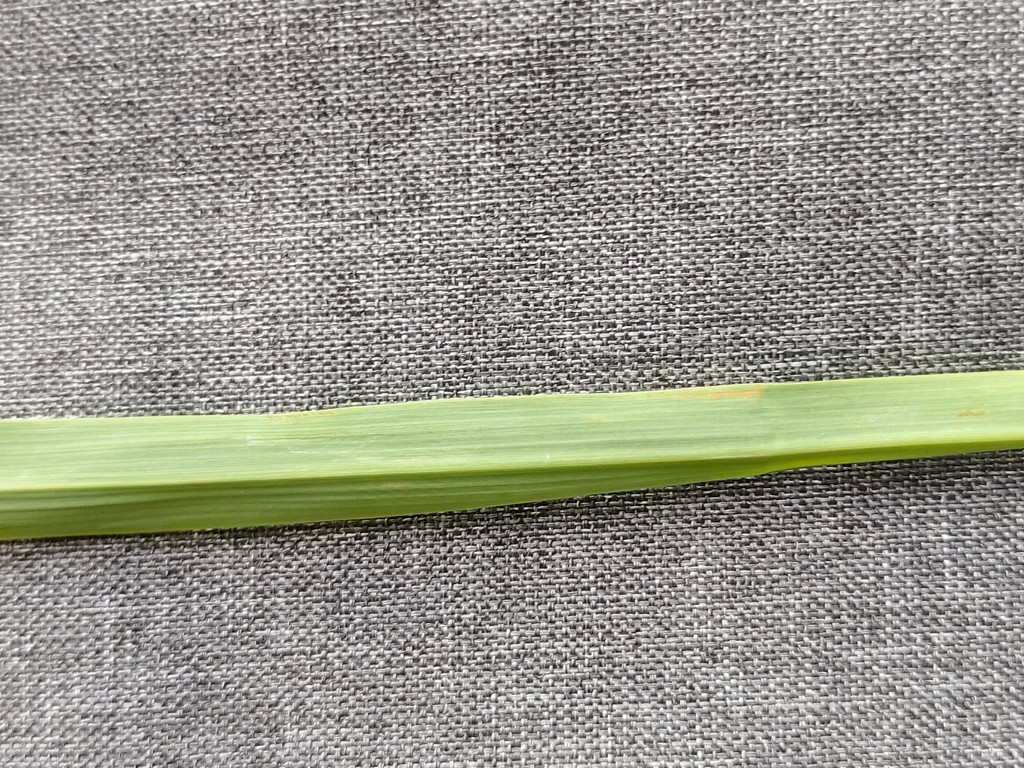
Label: Healthy